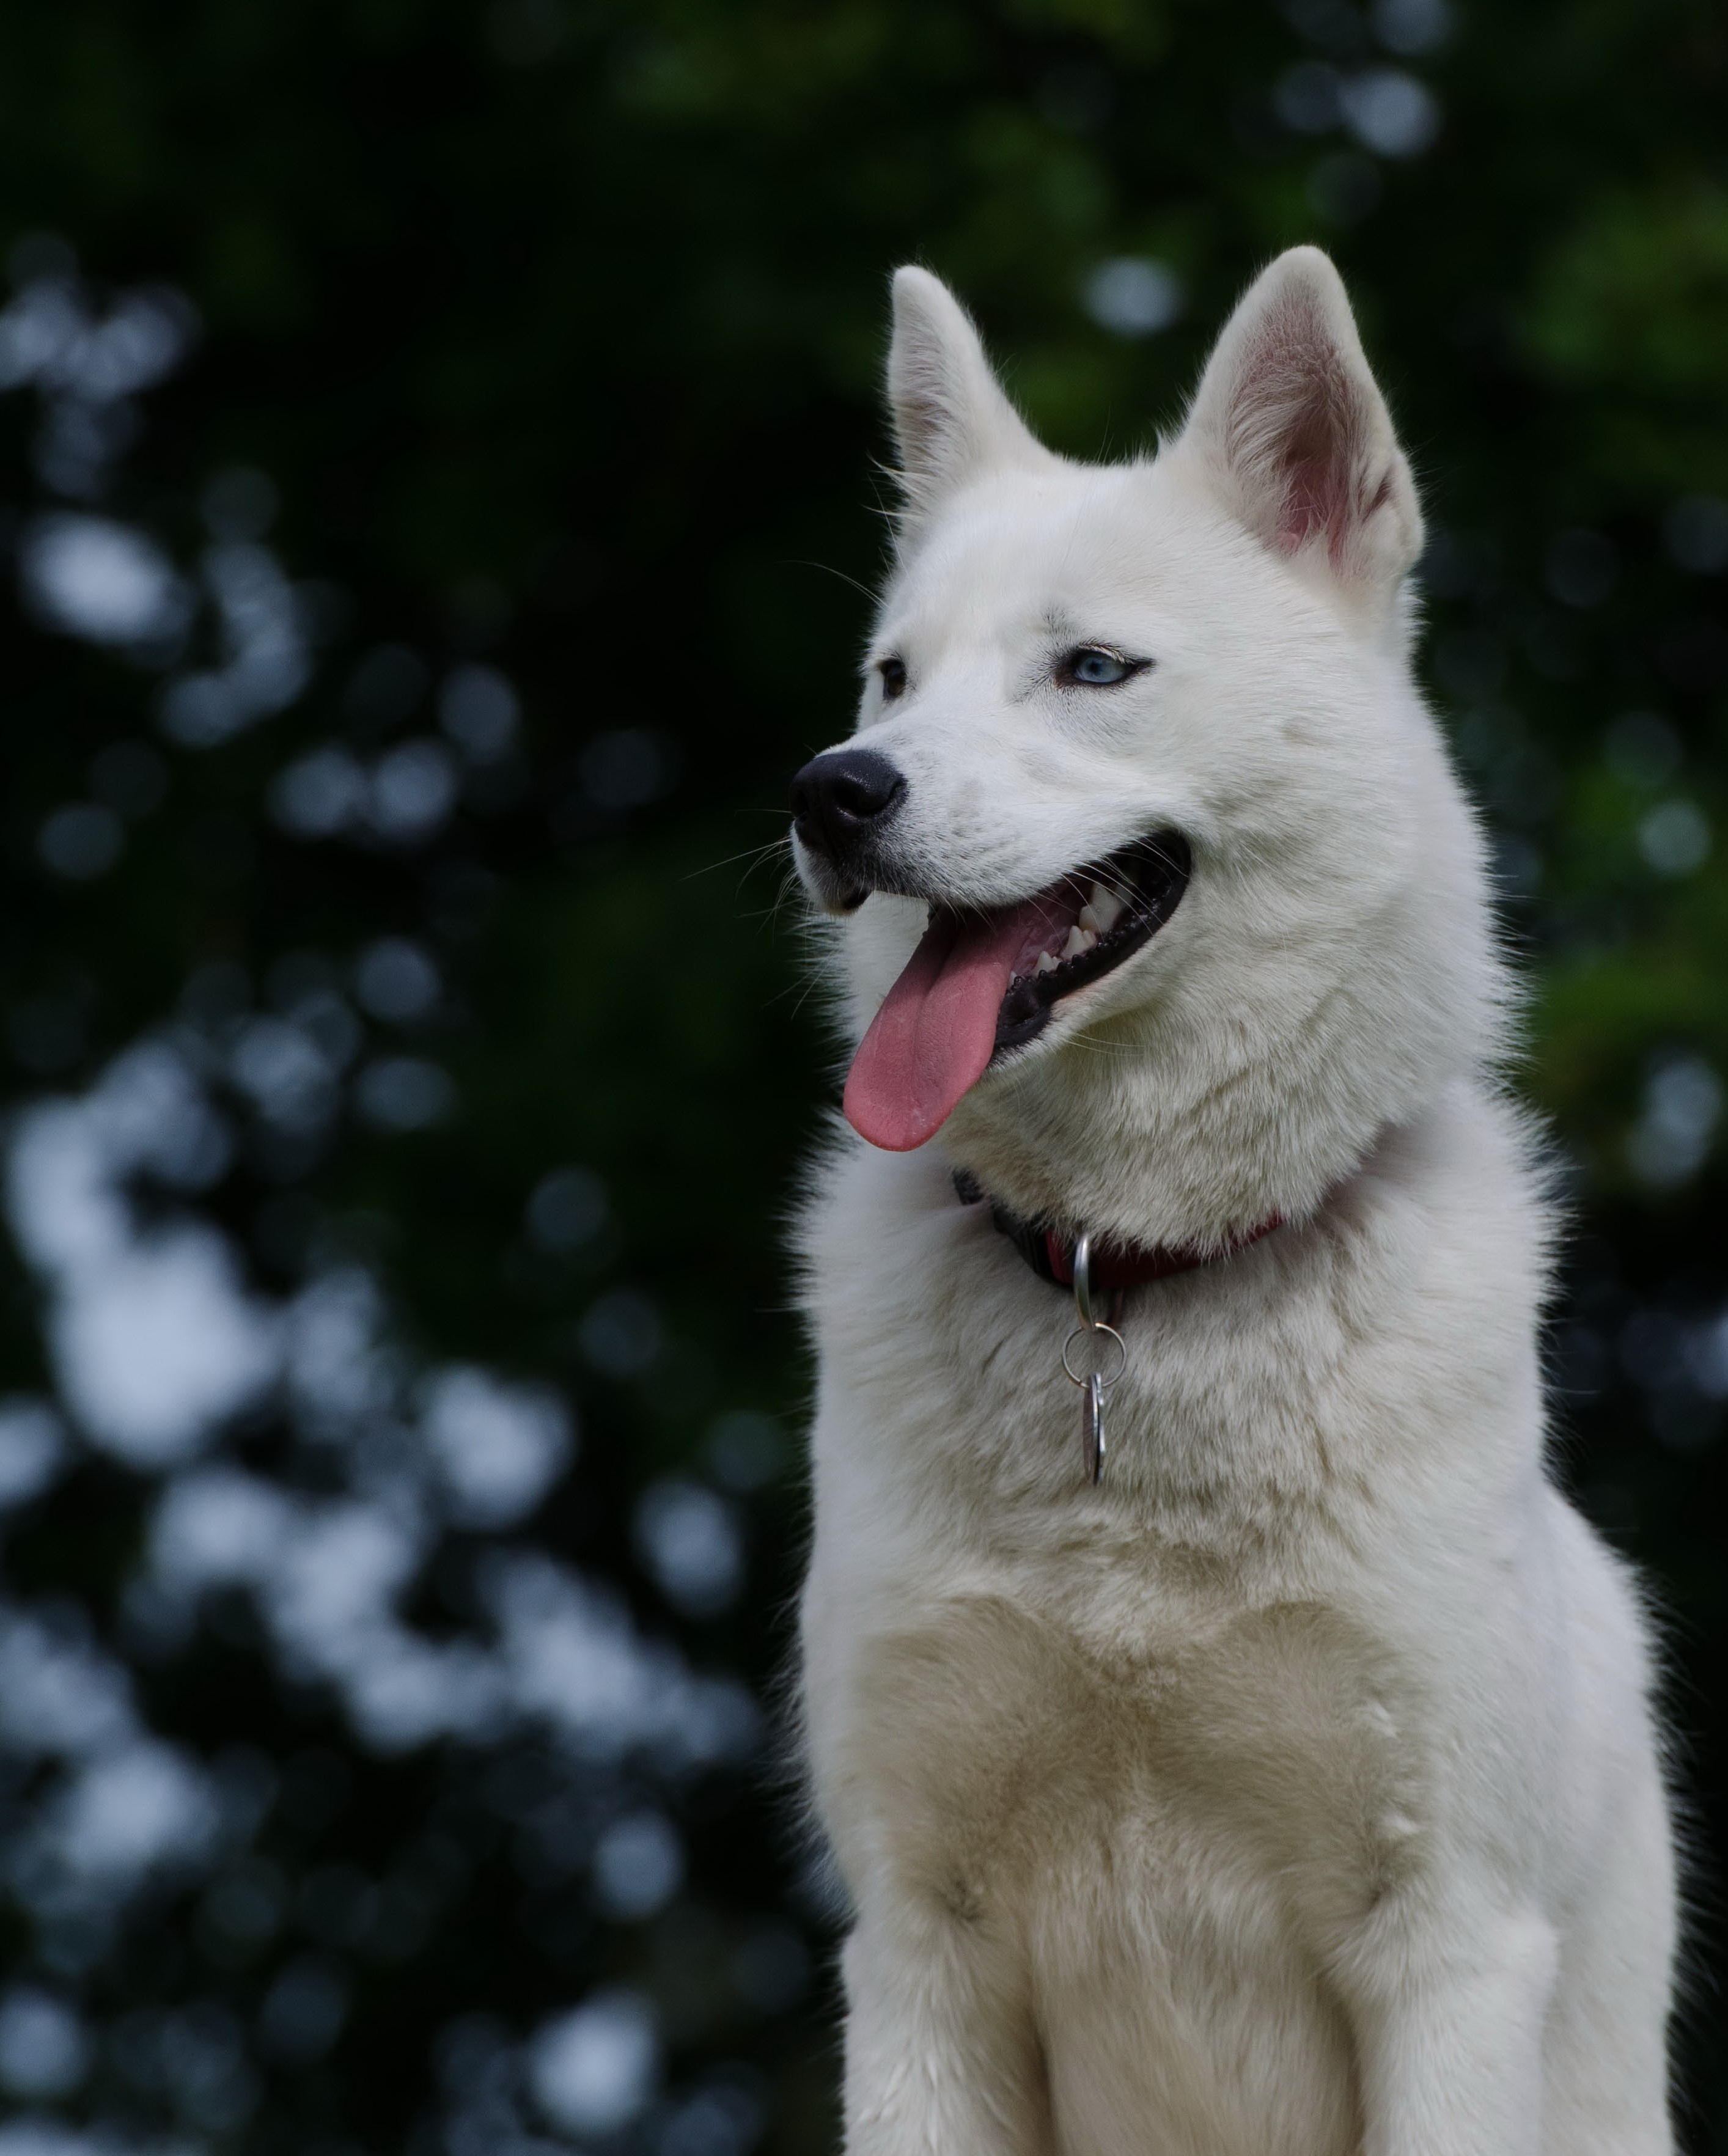
white, dog, mammal, blue eye, husky, vertebrate, dog breed, samoyed, sled dog, white shepherd, siberian husky, korean jindo dog, dog like mammal, saarloos wolfdog, wolfdog, czechoslovakian wolfdog, carnivoran, dog breed group, greenland dog, east siberian laika, west siberian laika, dog crossbreeds, tamaskan dog, norwegian elkhound, northern inuit dog, native american indian dog, canadian eskimo dog, berger blanc suisse, canaan dog, kishu, norwegian buhund